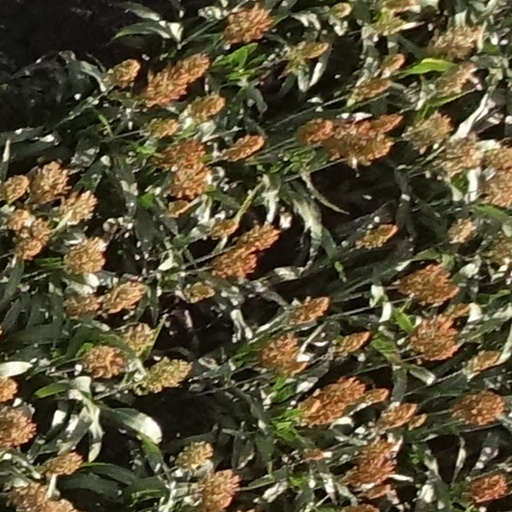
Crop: sorghum